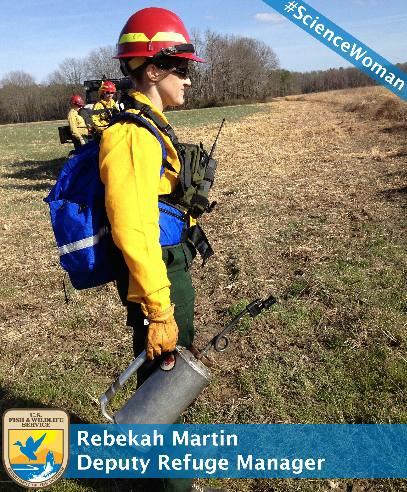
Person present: Yes